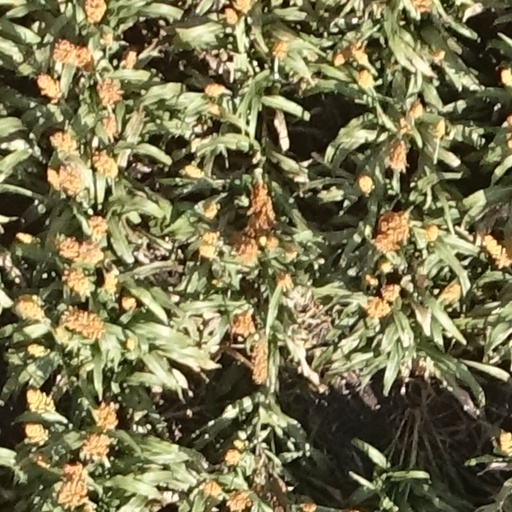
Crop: sorghum